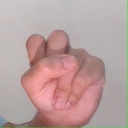
अक्षर: स